Saint-Lazare station (Paris Métro)

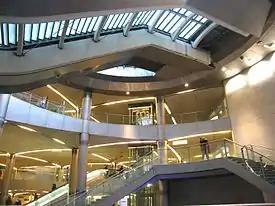
View of the main staircase

Saint-Lazare station is a station on Line 3, Line 12, Line 13 and Line 14 of the Paris Métro. Line 9 also stops at Saint Augustin and RER E stops at . A tunnel connects both of these stations. Located on the border of the 8th and 9th arrondissements, it is the second busiest station of the Métro system after Gare du Nord with 39 million passengers annually.